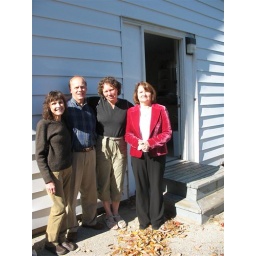
Mother & Child: Last day in white house